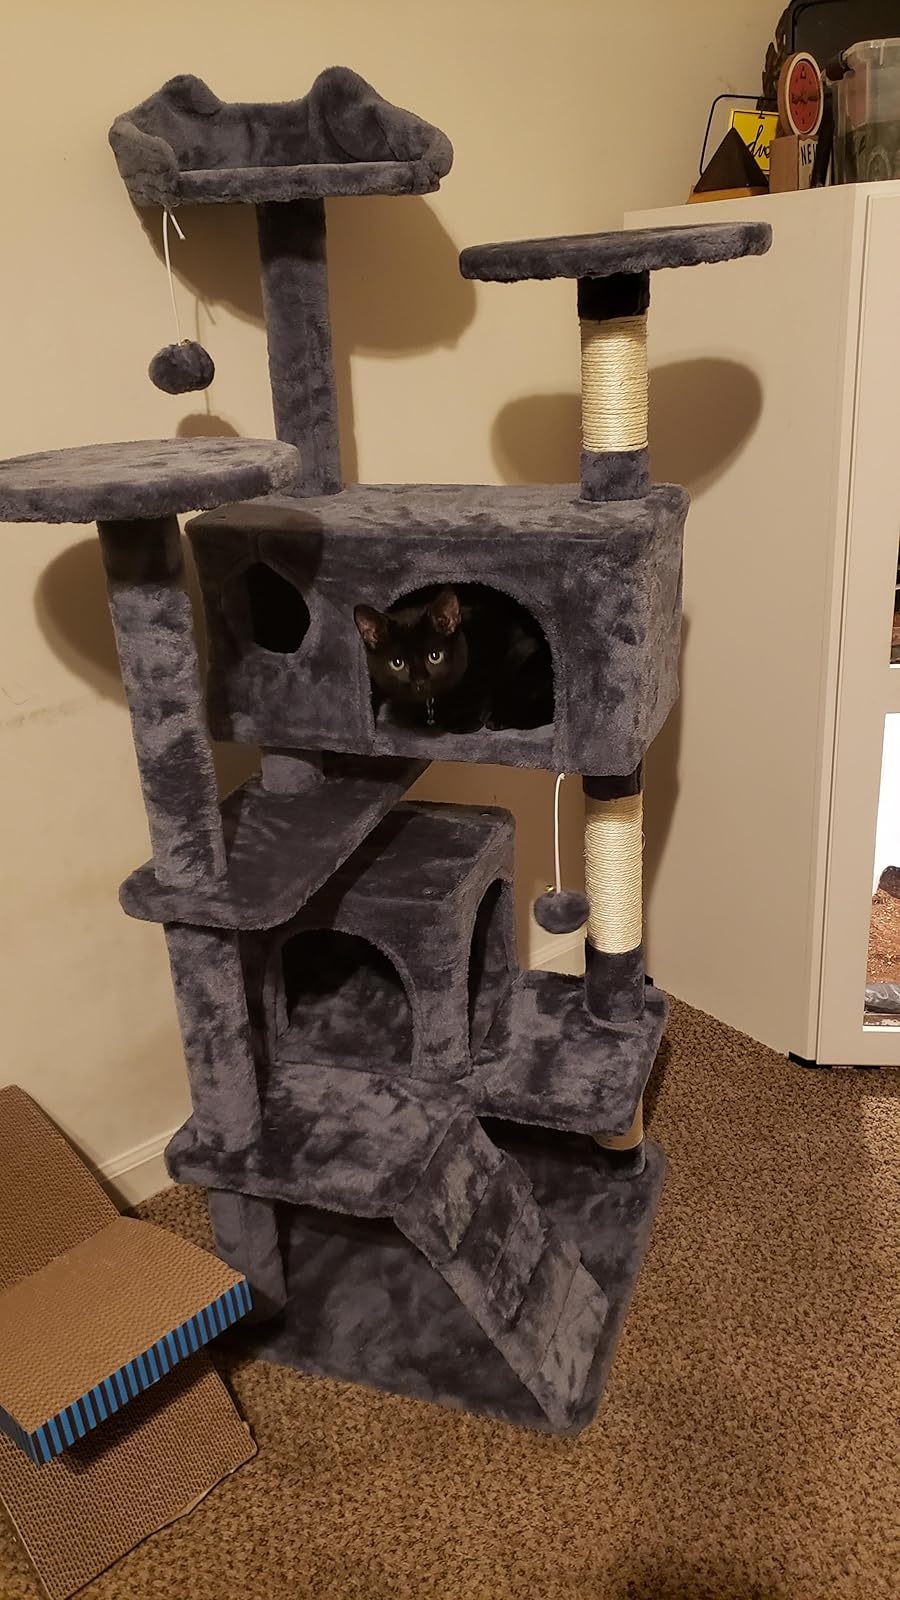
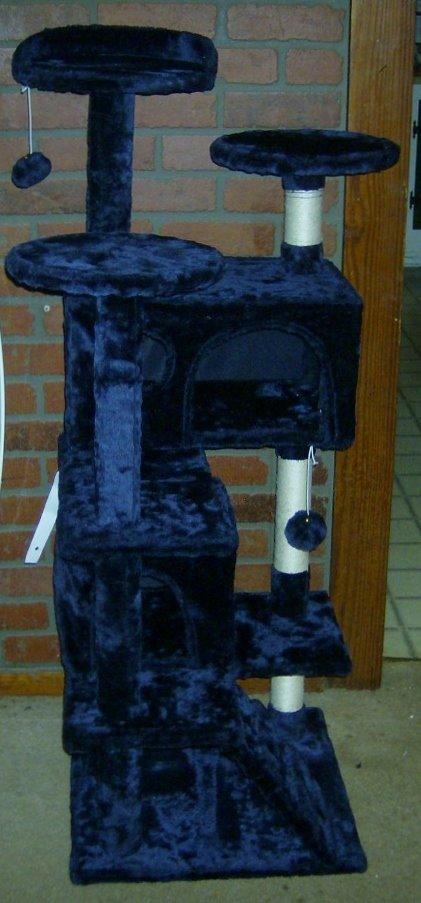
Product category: items_cat tree
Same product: no